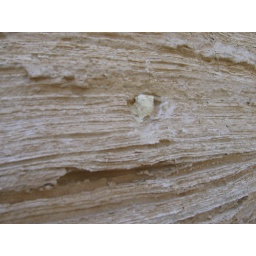
A yellow ball of sulfer stuck in the ash-like layers of dirt / sand in the Sodom &amp;amp; Gmorah ruins.